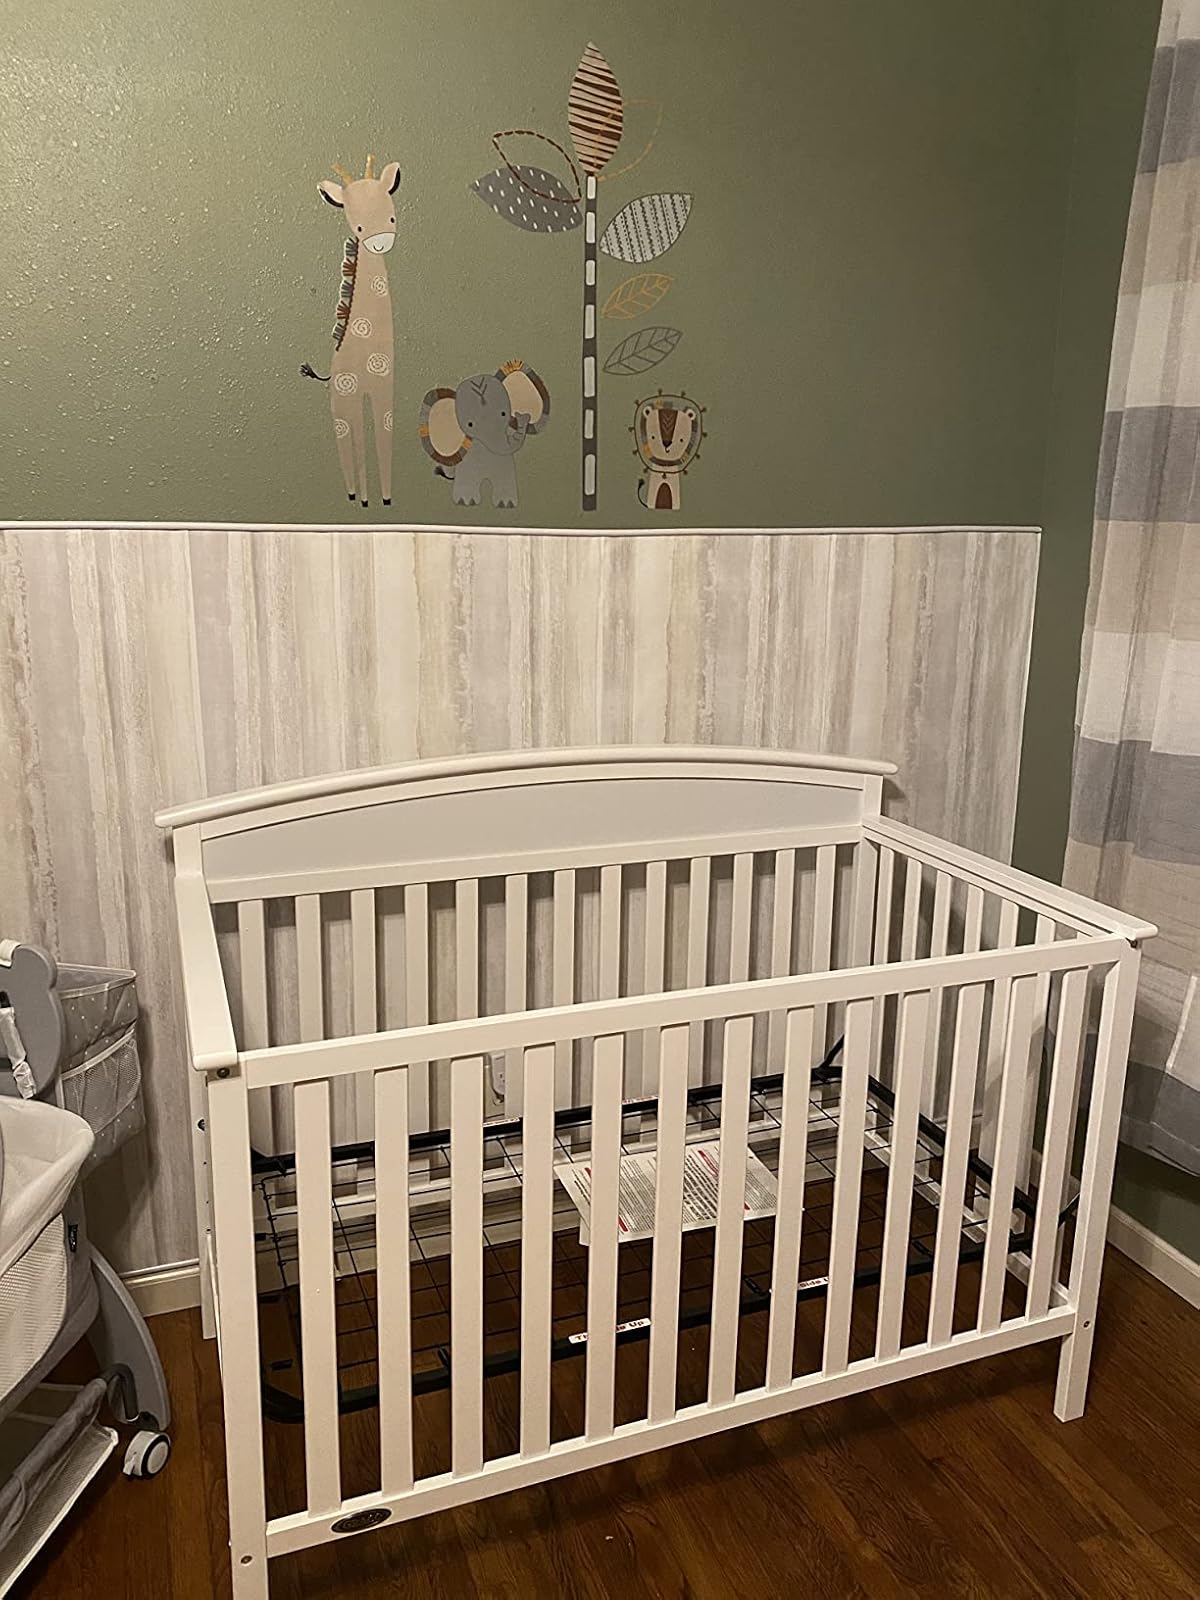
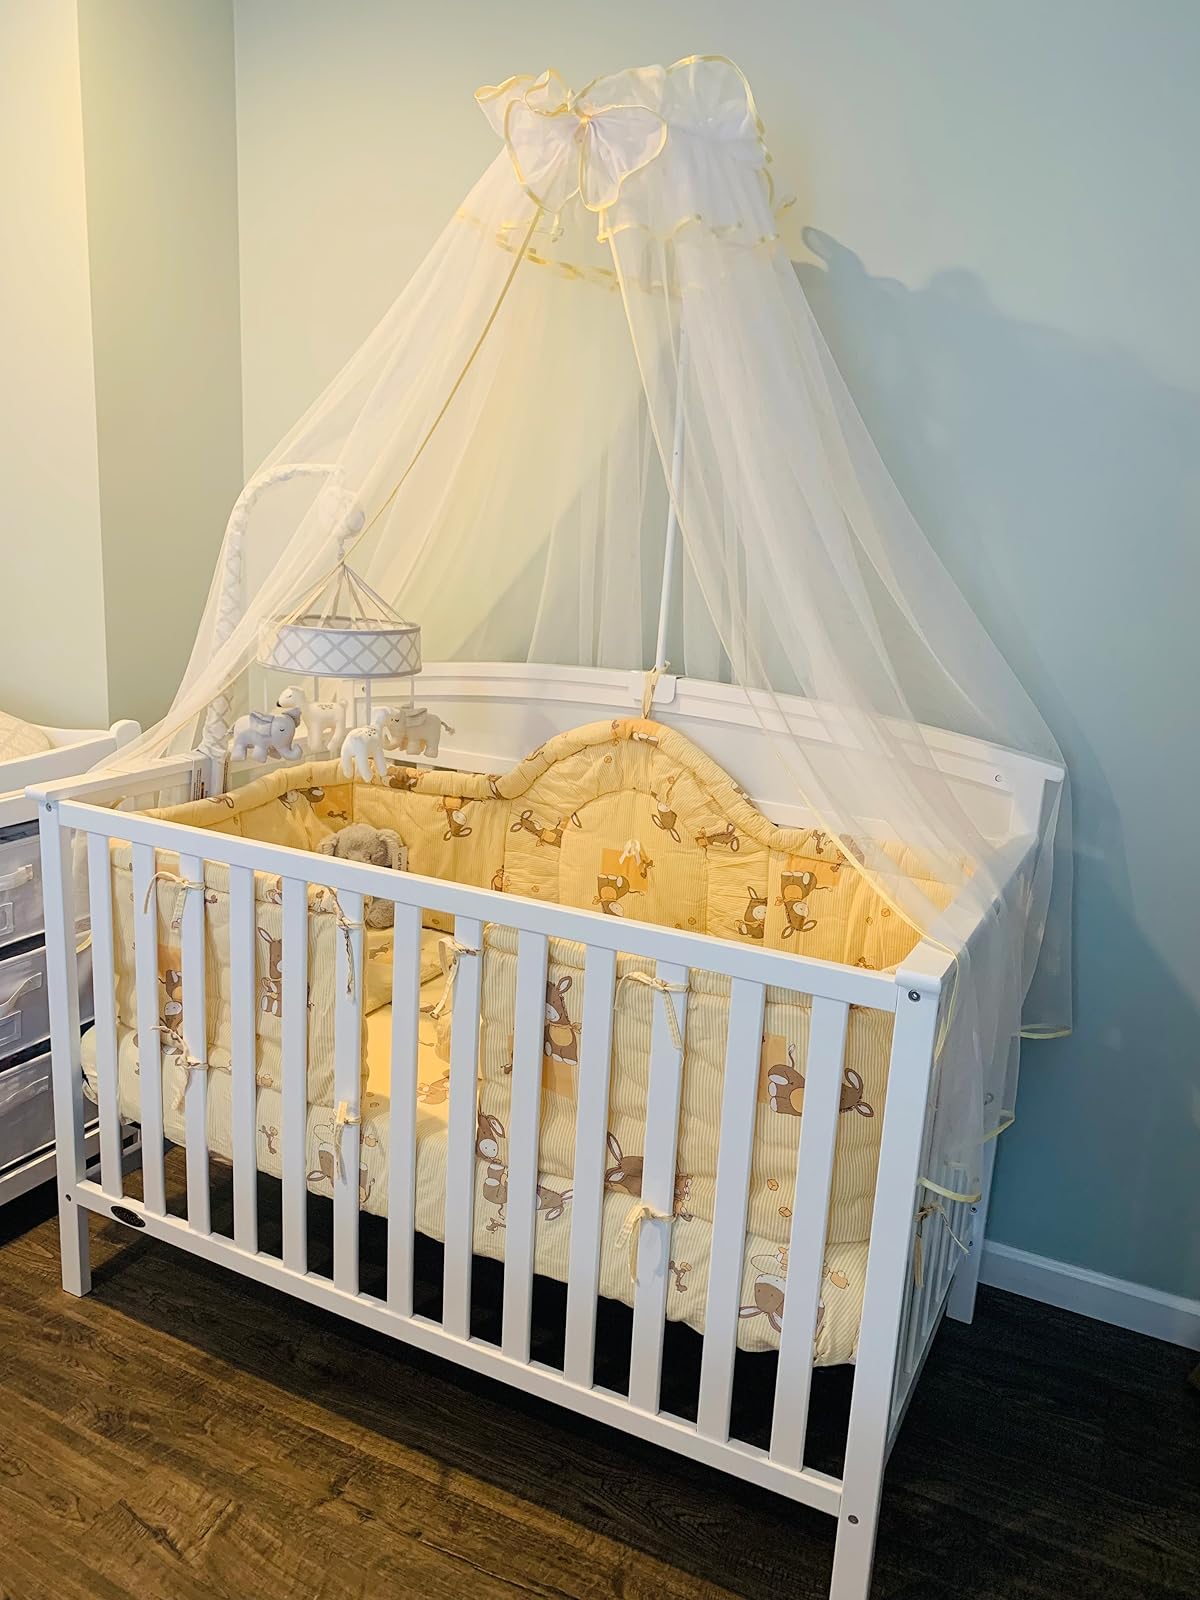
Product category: products_crib
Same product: yes